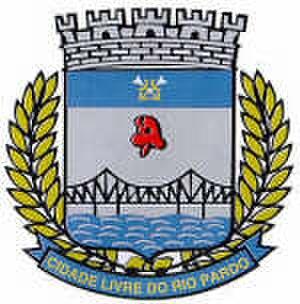
São José do Rio Pardo est une ville brésilienne de l'État de São Paulo.